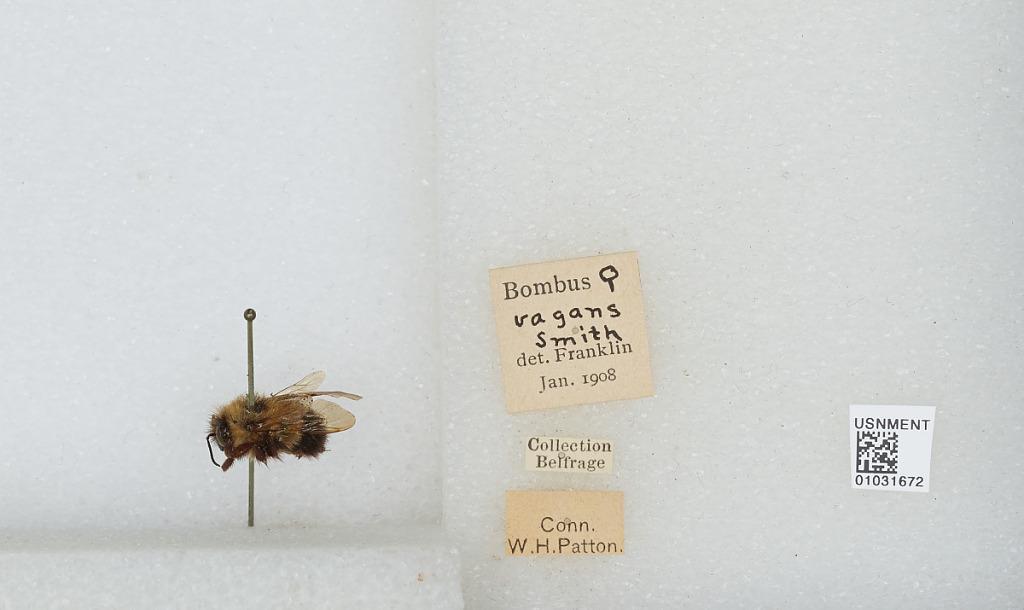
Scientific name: Bombus (Pyrobombus) vagans vagans Smith
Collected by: W. Patton
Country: United States
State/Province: Connecticut
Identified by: Franklin